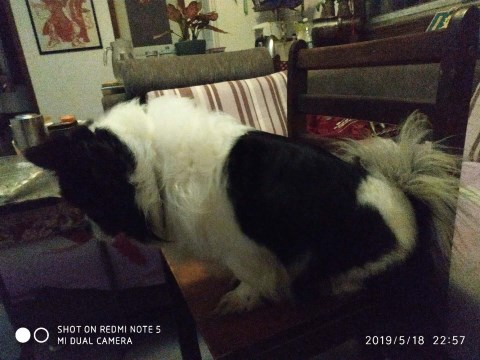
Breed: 806-n000129-papillon